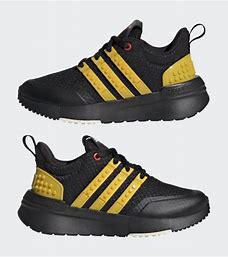
Brand: Adidas
Model: Racer Tr X Lego